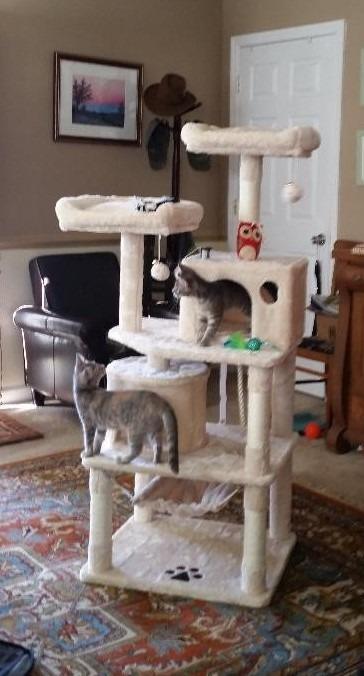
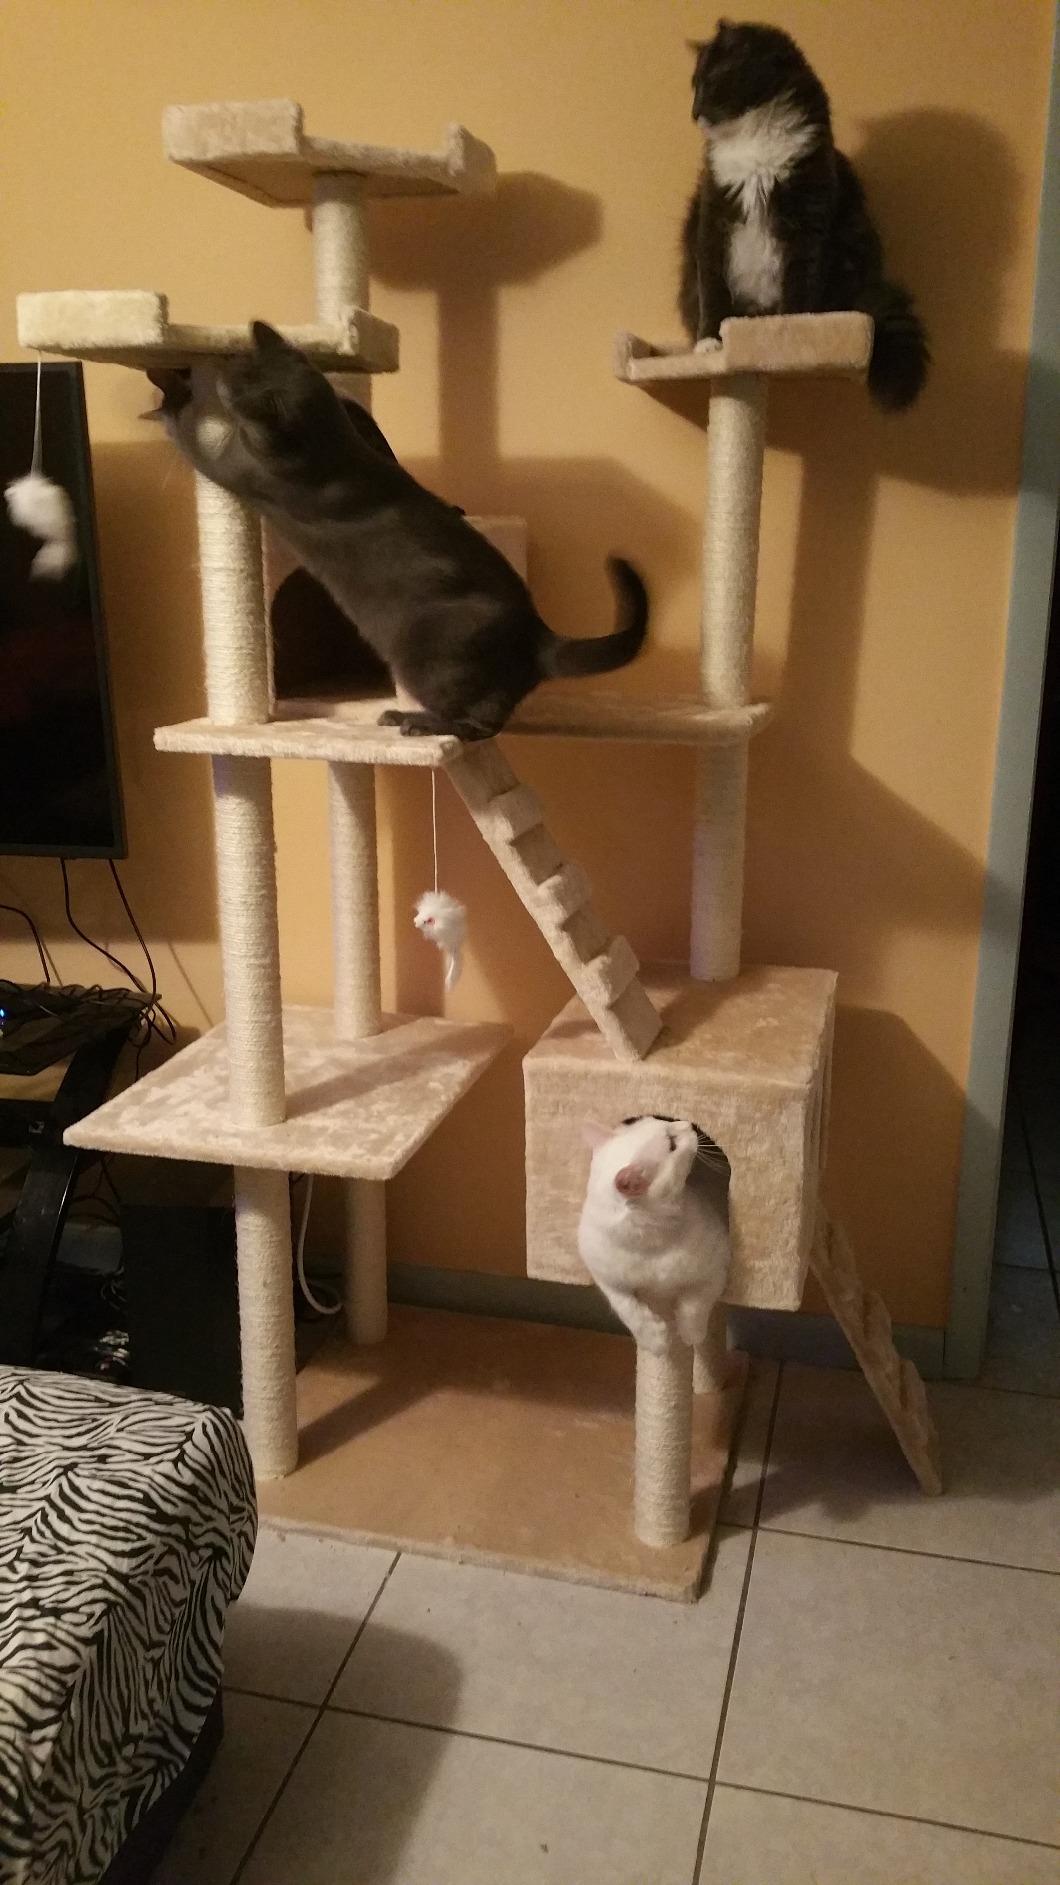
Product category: items_cat tree
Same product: no